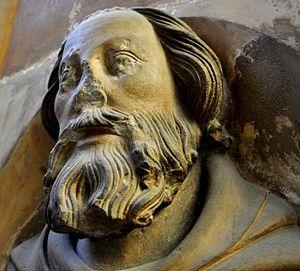
Mathieu d’Arras est un maître d'œuvre, sculpteur et maître-maçon français. Il est le premier architecte de la cathédrale Saint-Guy de Prague.